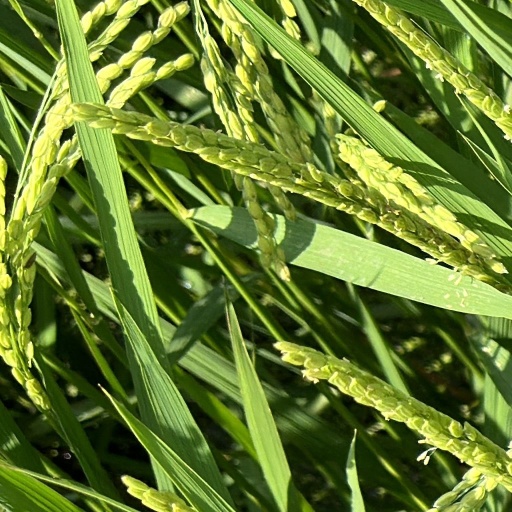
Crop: rice